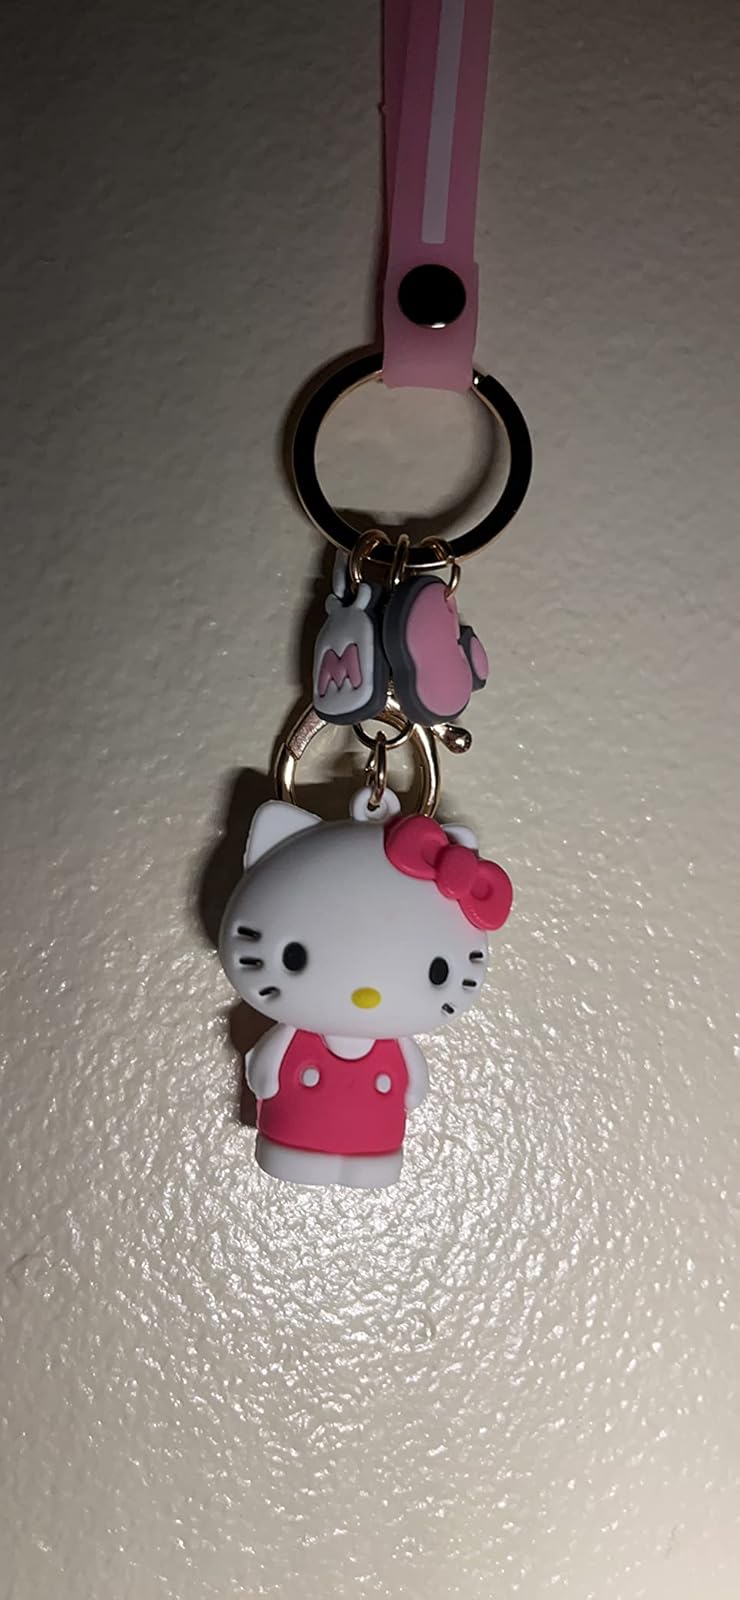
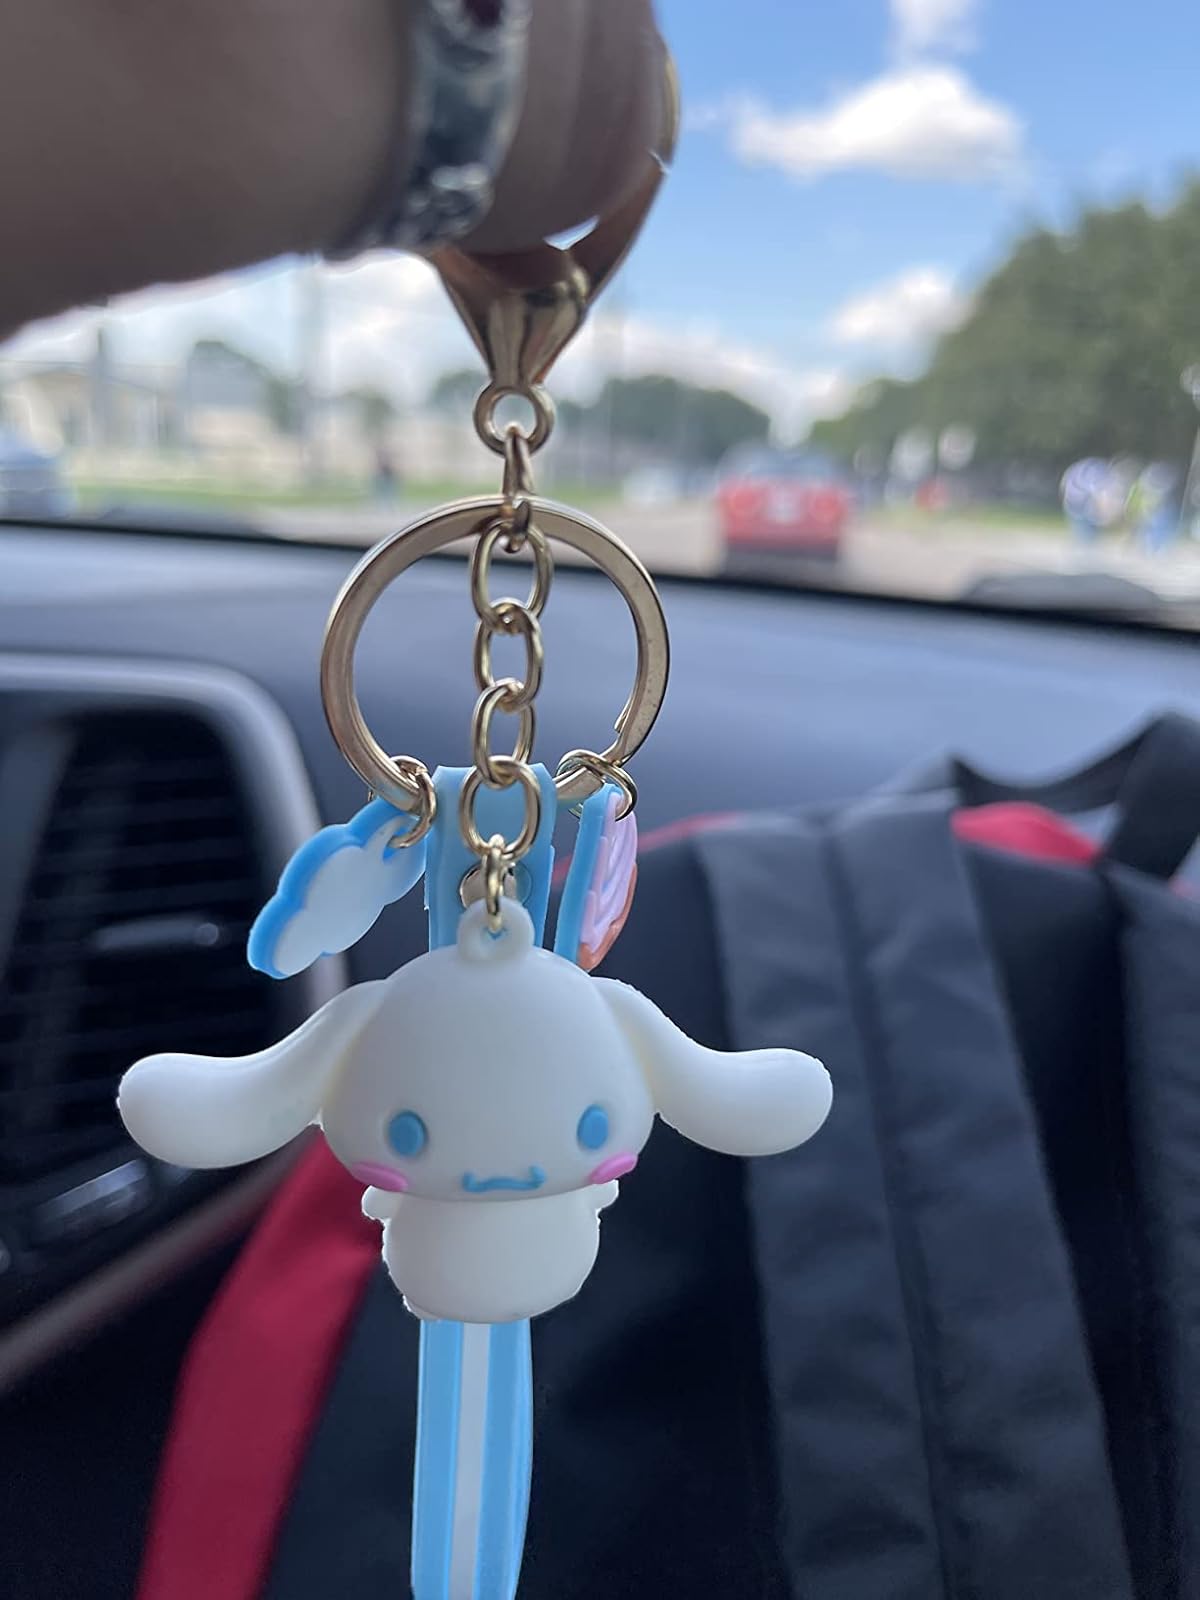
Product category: accessories_keychain
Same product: no